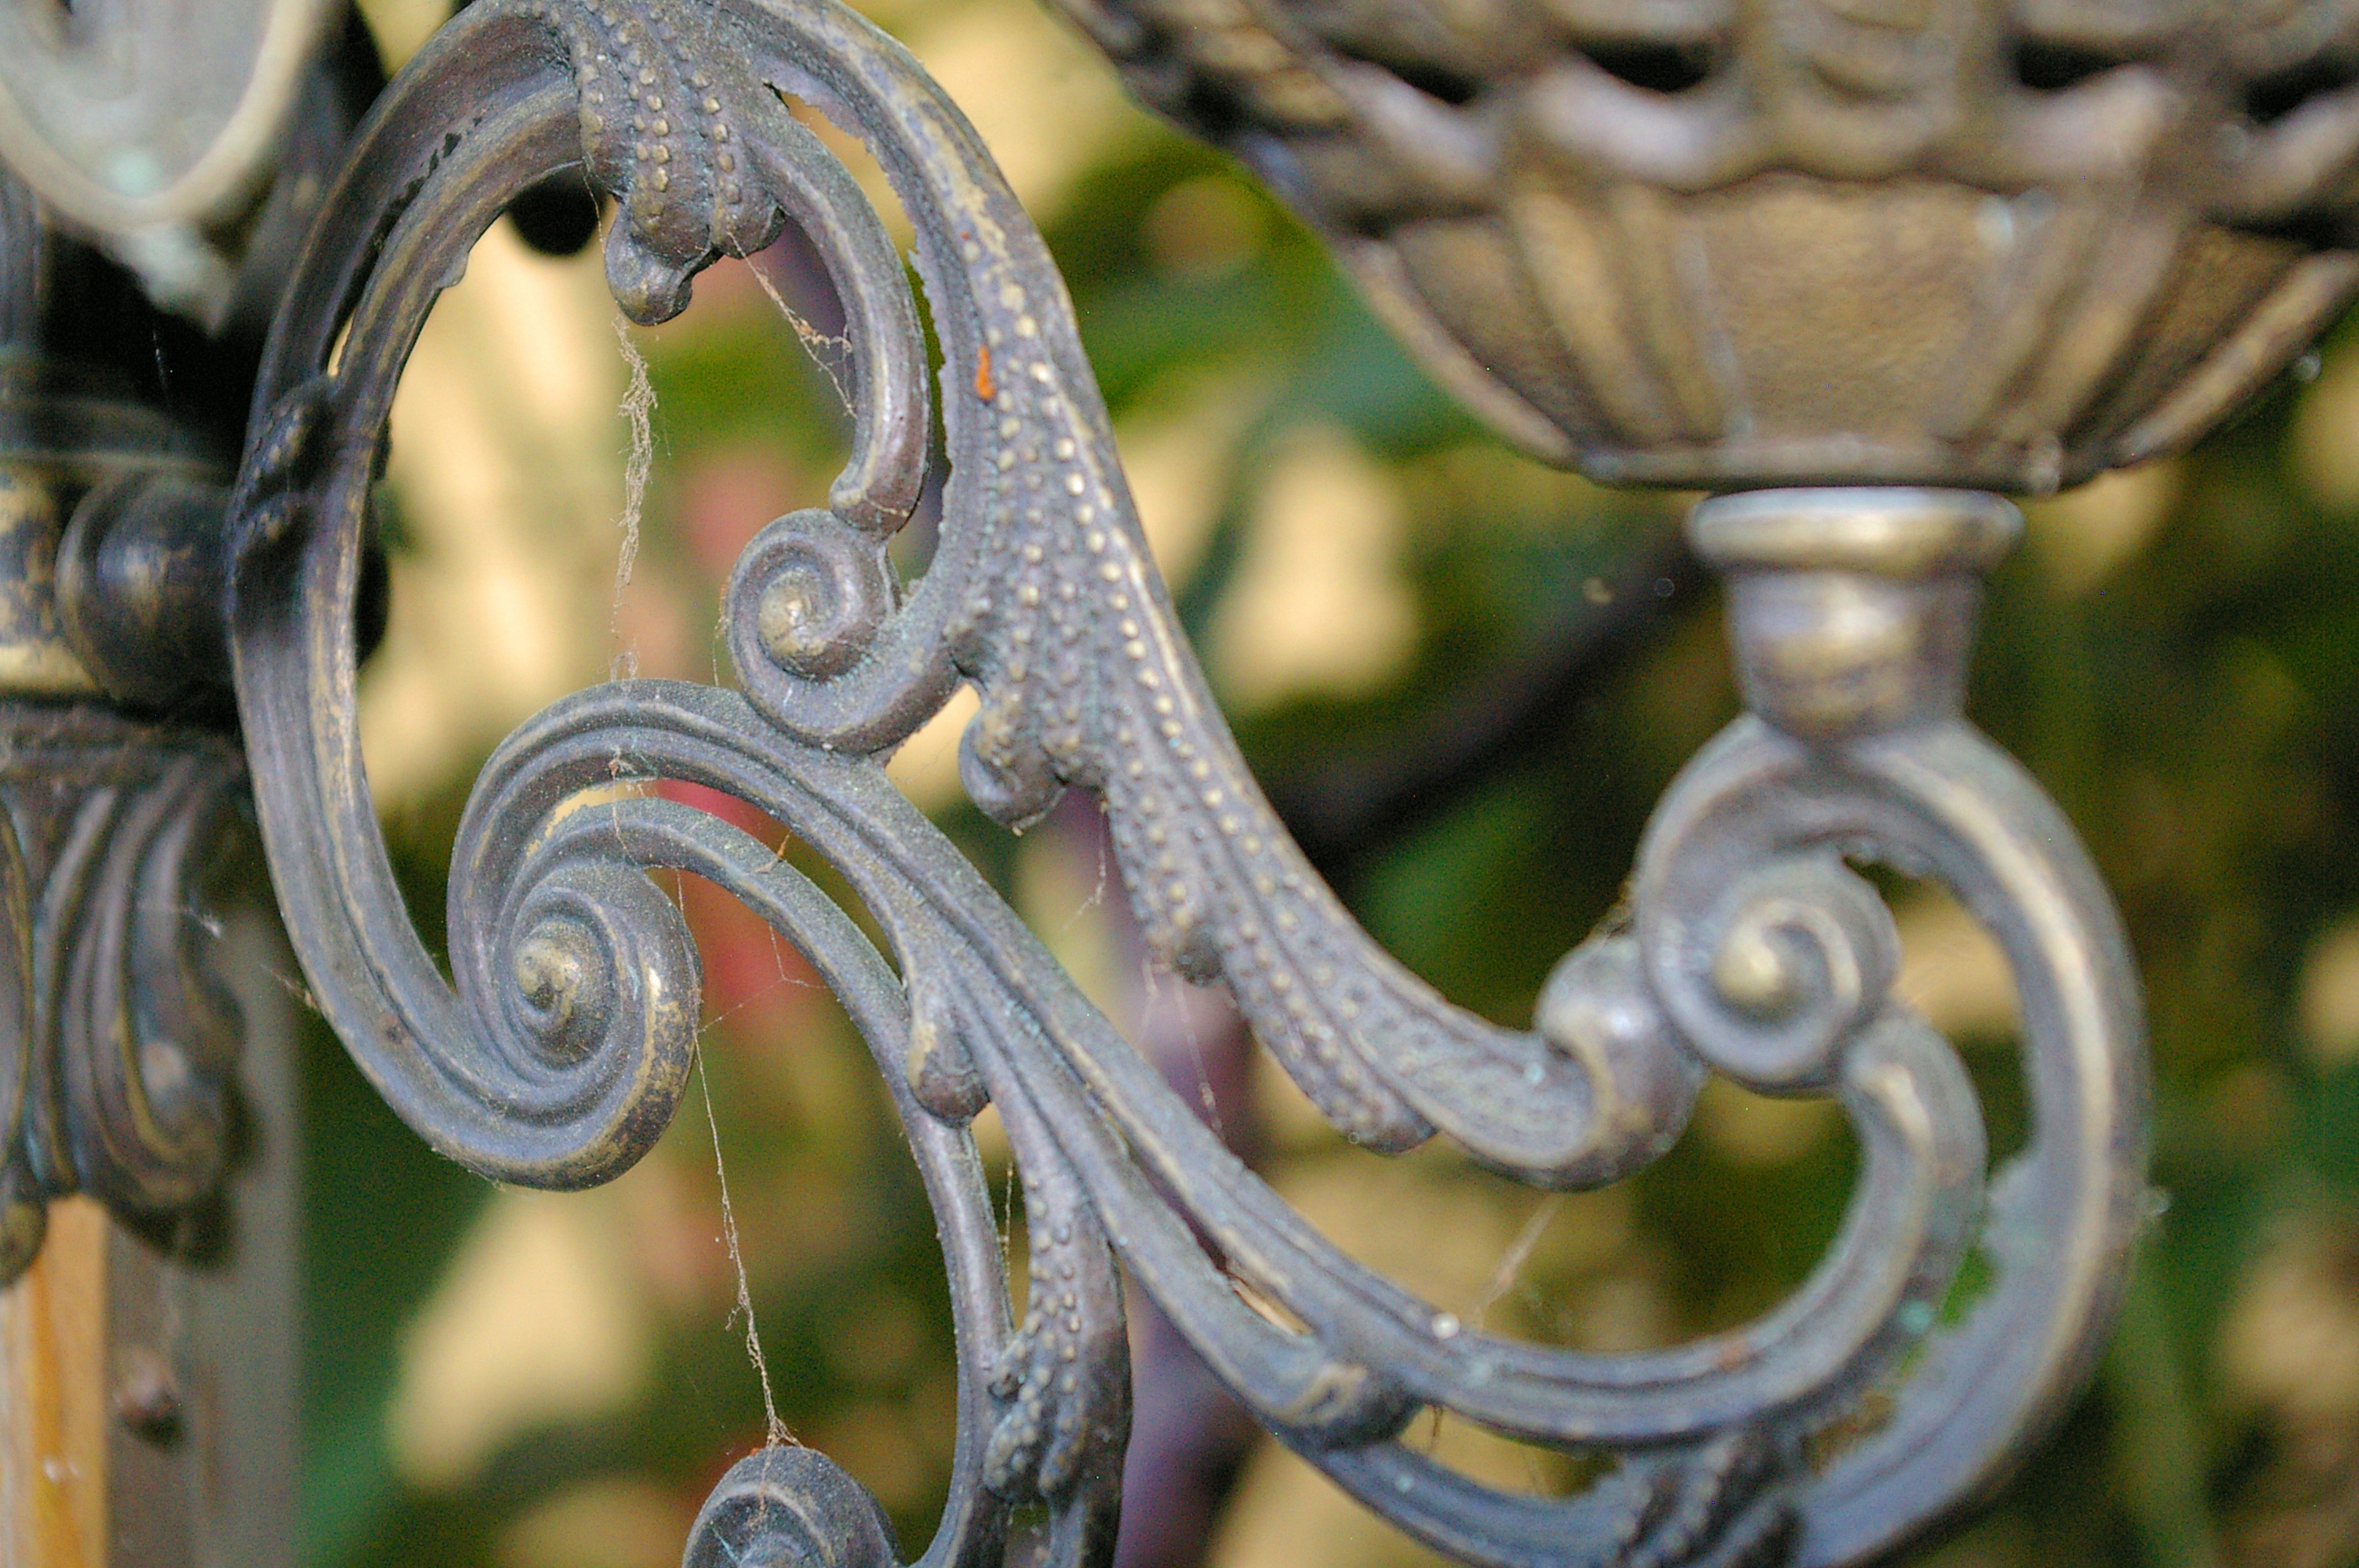
branch, antique, old, arch, green, museum, metal, lamp, lighting, swinging, historically, antiques, macro photography, verschn rkelt, wall lamp, antique trade, iron lamp, antique wall lamp, aswini